Werkspoor

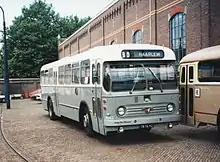
Leyland-Werkspoor LE-WS bus of the NZHSTM

Werkspoor built busses before and after the Second World War. In the late 1940s, 195 Crossley busses were built for local public transport companies owned by the Nederlandse Spoorwegen. After that, Werkspoor did not build any more busses, however, seven years later it re-entered the market by request of the Nederlandse Spoorwegen, that wanted to prevent the big coachbuilder Verheul from gaining a monopoly. Verheul was able to build busses with a self-supporting body, and Nederlandse Spoorwegen thought that Werkspoor should also be able to do so. From 1956-1962 Nederlandse Spoorwegen and its subsidiaries received 477 Leyland-Werkspoor "Bolramer" busses. In 1962 Werkspoor sold the bus division to Hainje in Heerenveen, now part of VDL Groep.